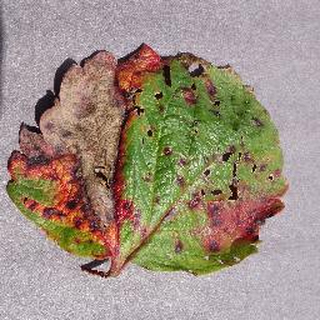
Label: strawberry_leaf_scorch